Edward Jackson (footballer)

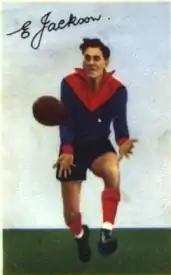

Edward "Ted" Jackson (16 March 1925 – 5 February 1996) was an Australian rules football player in the Victorian Football League (VFL). Edwards was one of few league players of Indigenous Australian heritage in the 1940s.